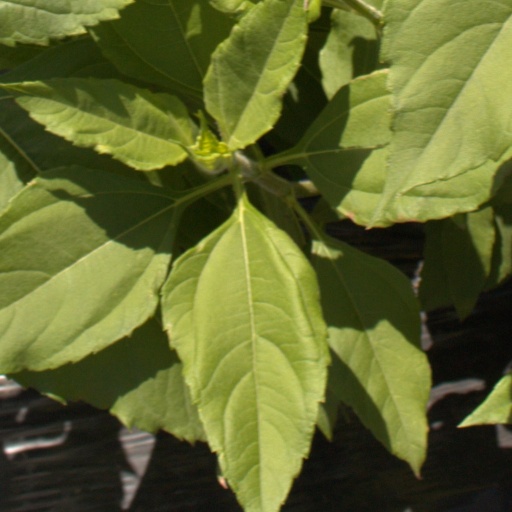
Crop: Jerusalem artichoke